Kitamata Station

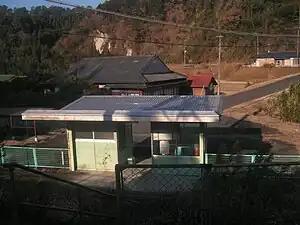
Kitamata Station in 2005

is a passenger railway station located in the city of Soo, Kagoshima, Japan. It is operated by JR Kyushu and is on the Nippō Main Line.